Air transports of heads of state and government

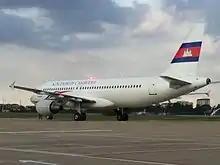
Kingdom of Cambodia A320 at Phnom Penh airport on 29 September 2015

The government of the former Islamic Republic of Afghanistan had no official plane for travel purposes. Instead officials usually travelled on rented aircraft of local commercial airlines, such as Ariana Afghan Airlines, Safi Airways, and Kam Air. There were also some occasions where the President travelled overseas on Azerbaijani-registered aircraft. For a while in the 2000s also, the government also used a former Saudi Boeing 727 for official travel.